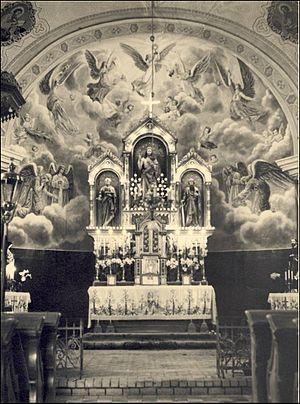
Cet article recense les lieux de culte des différentes religions sur la ville de Košice en Slovaquie.